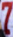
Number: 7